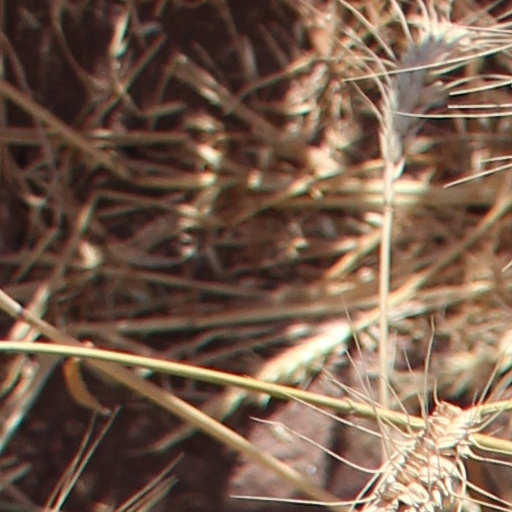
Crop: wheat